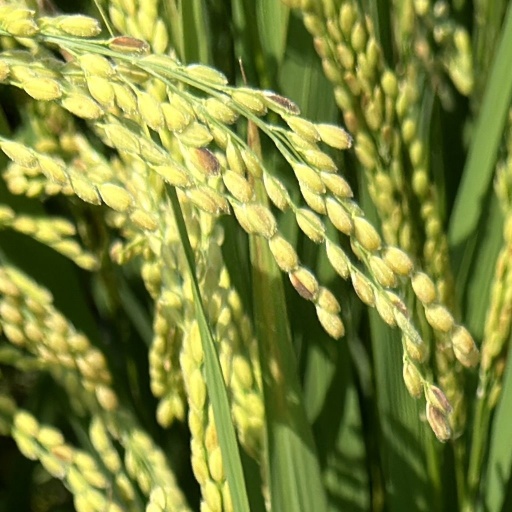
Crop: rice